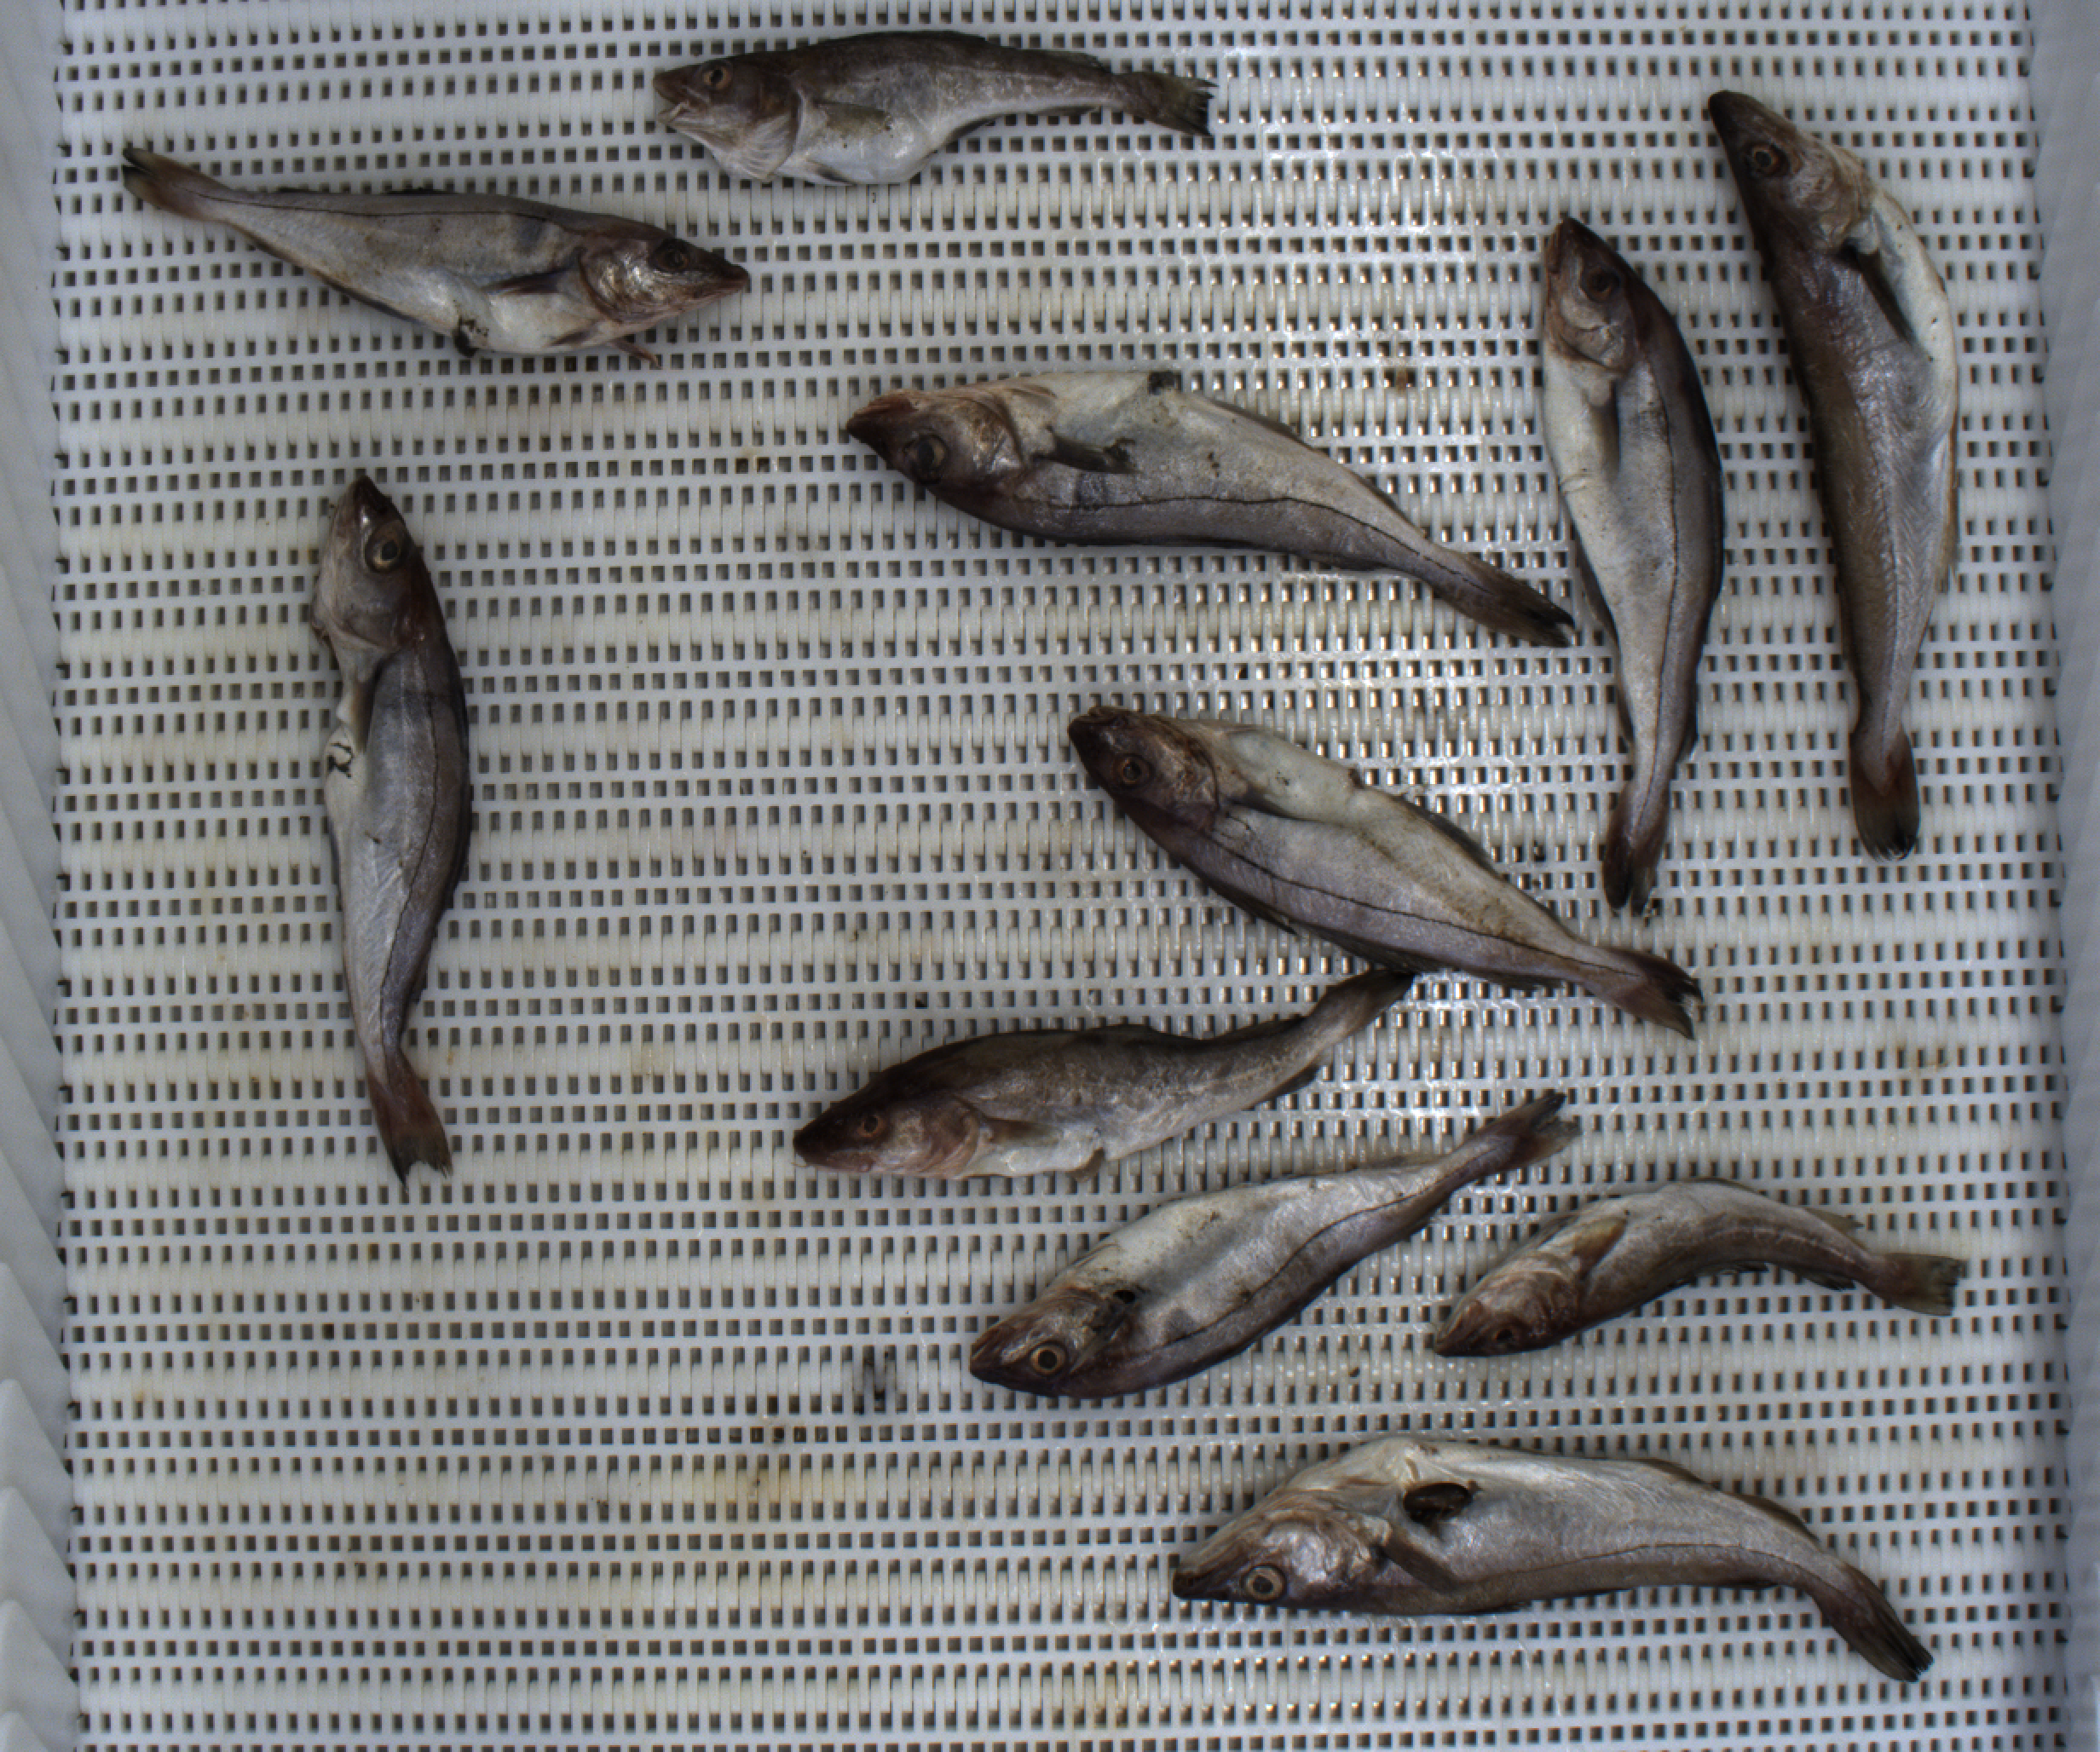
Total fish: 11
Cod: 3
Haddock: 6
Whiting: 2
Hake: 0
Horse mackerel: 0
Saithe: 0
Other: 0